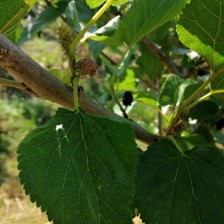
Variety: Buriram60